Sainte-Barbe Library

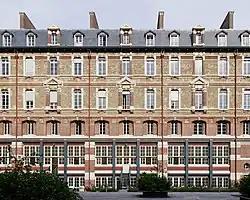
The building along Rue Valette, seen from the court

Sainte-Barbe Library (French: "Bibliothèque Sainte-Barbe") is an inter-university library in Paris, France, that opened in March 2009.